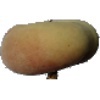
Label: peach_flat